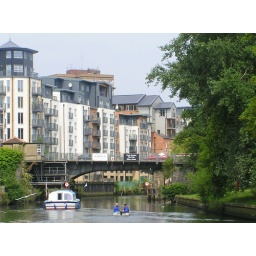
New buildings in Norwich.One of the signs on the Bridge reads &amp;quot;Noriwch a Fine City&amp;quot;